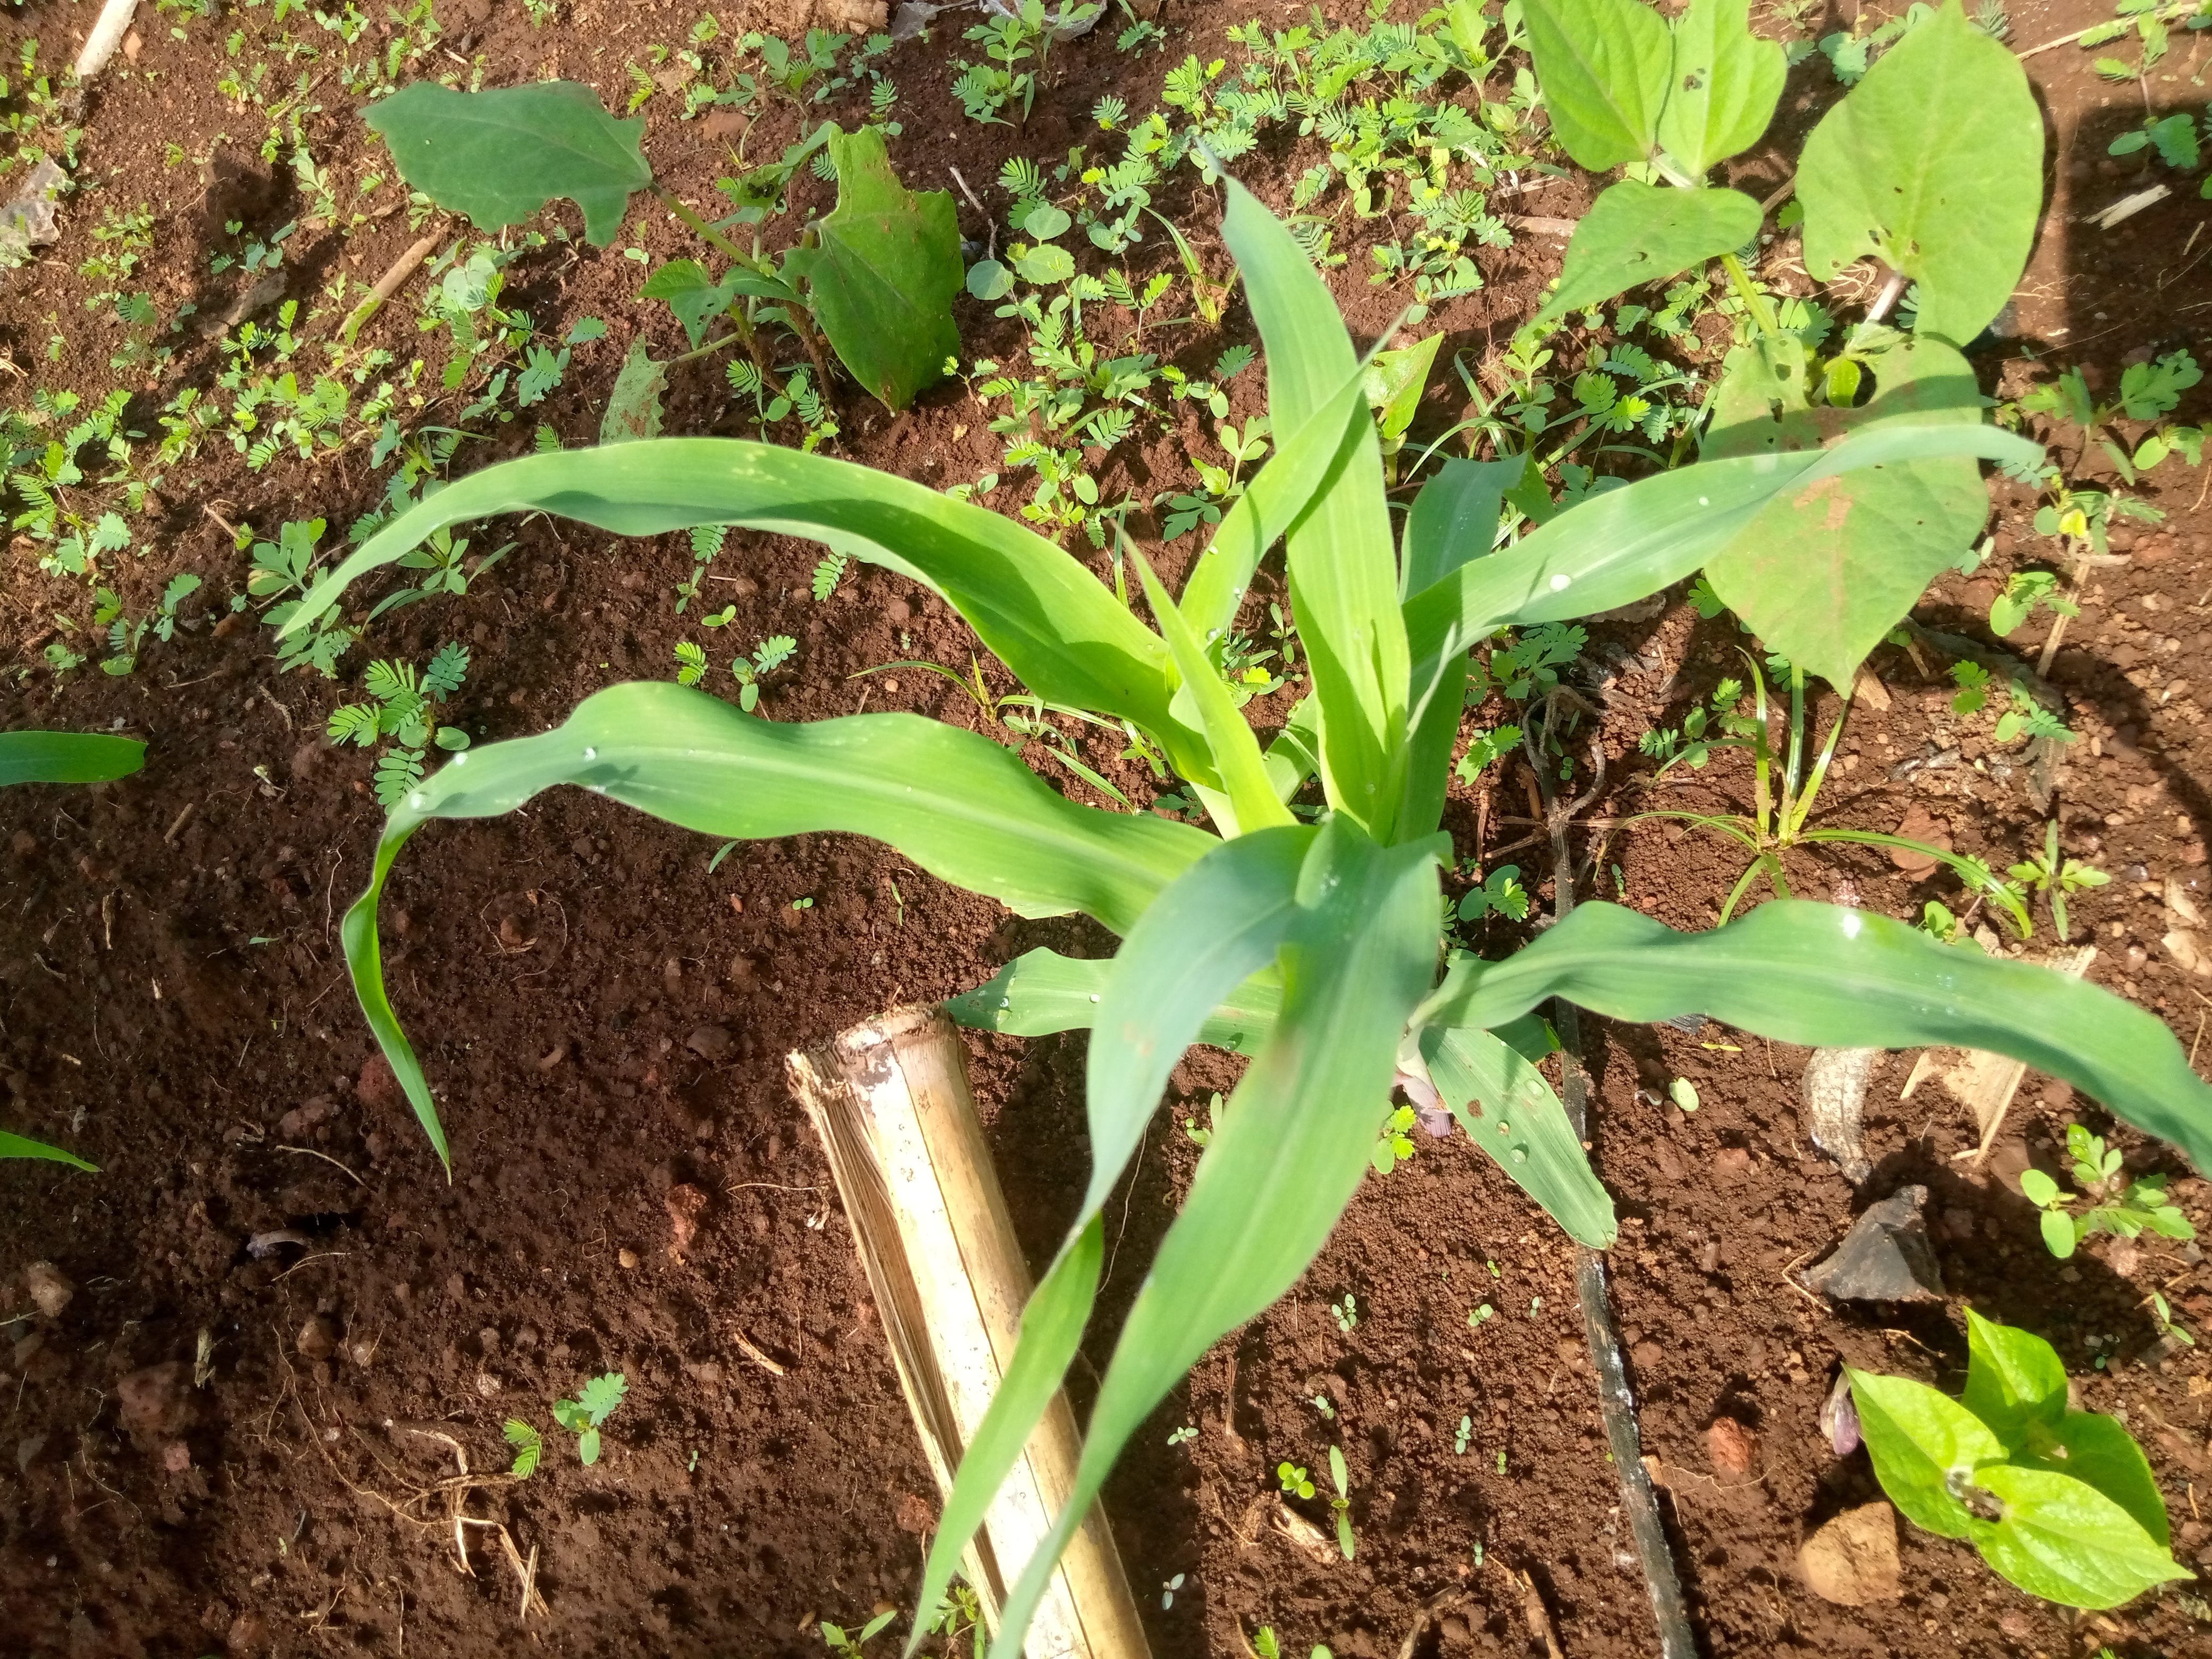
Label: healthy